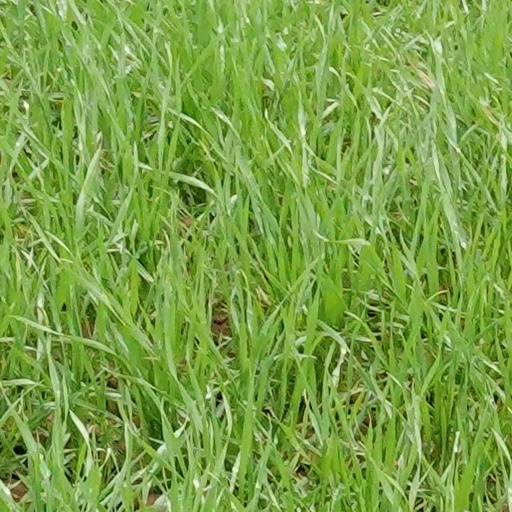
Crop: wheat